Joost Van Nuyse House

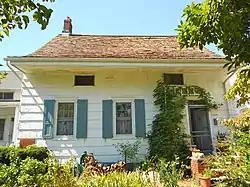
Larger section, built c. 1795

Joost Van Nuyse House, also known as the Ditmas Coe House, is a historic home located in Flatlands, Brooklyn, New York, New York. The original section was built in 1744 and enlarged between 1793 and 1806. It was moved to its present site in 1925. It is a -story frame house with a steeply pitched flared roof.